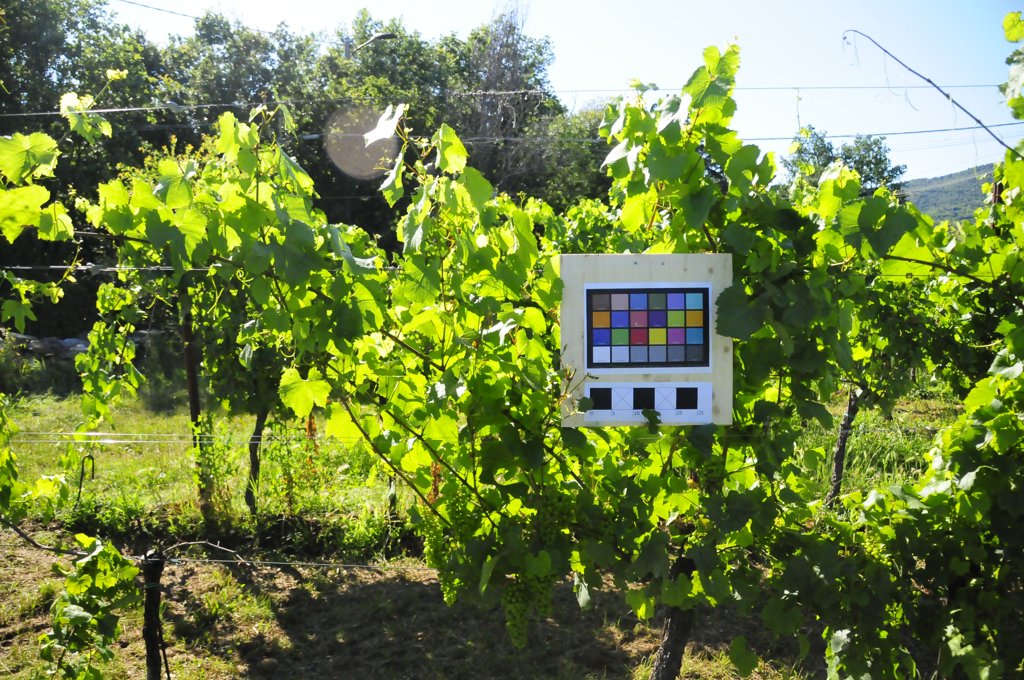
Berries visible: 165
Grape clusters: 3